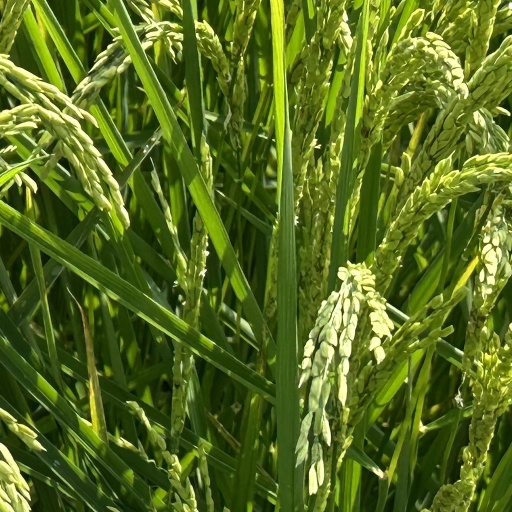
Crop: rice